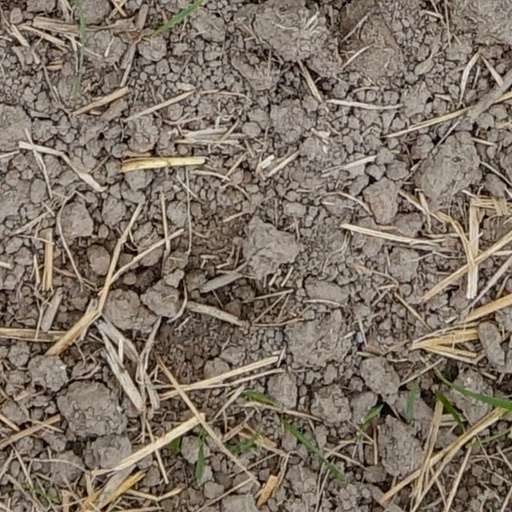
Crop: wheat